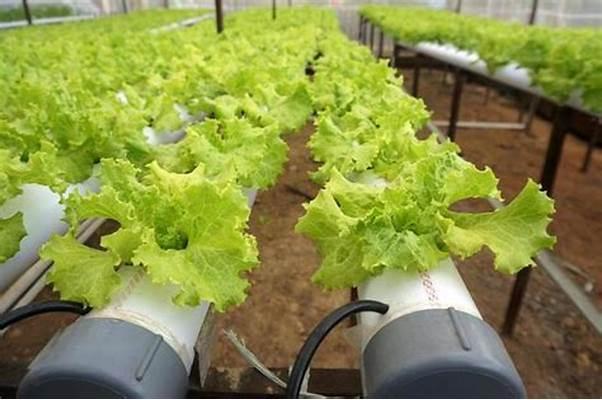
Sayansi ya haidroponi, hii ni teknolojia ya kilimo ambayo inahusisha ukuzaji wa mazao bila ya kutegemea udongo, njia hii inahusisha uwekaji wa mizizi ya mimea katika mchanganyiko wa maji pamoja na virutubishi, ambavyo husaidia mimea hii kukua.